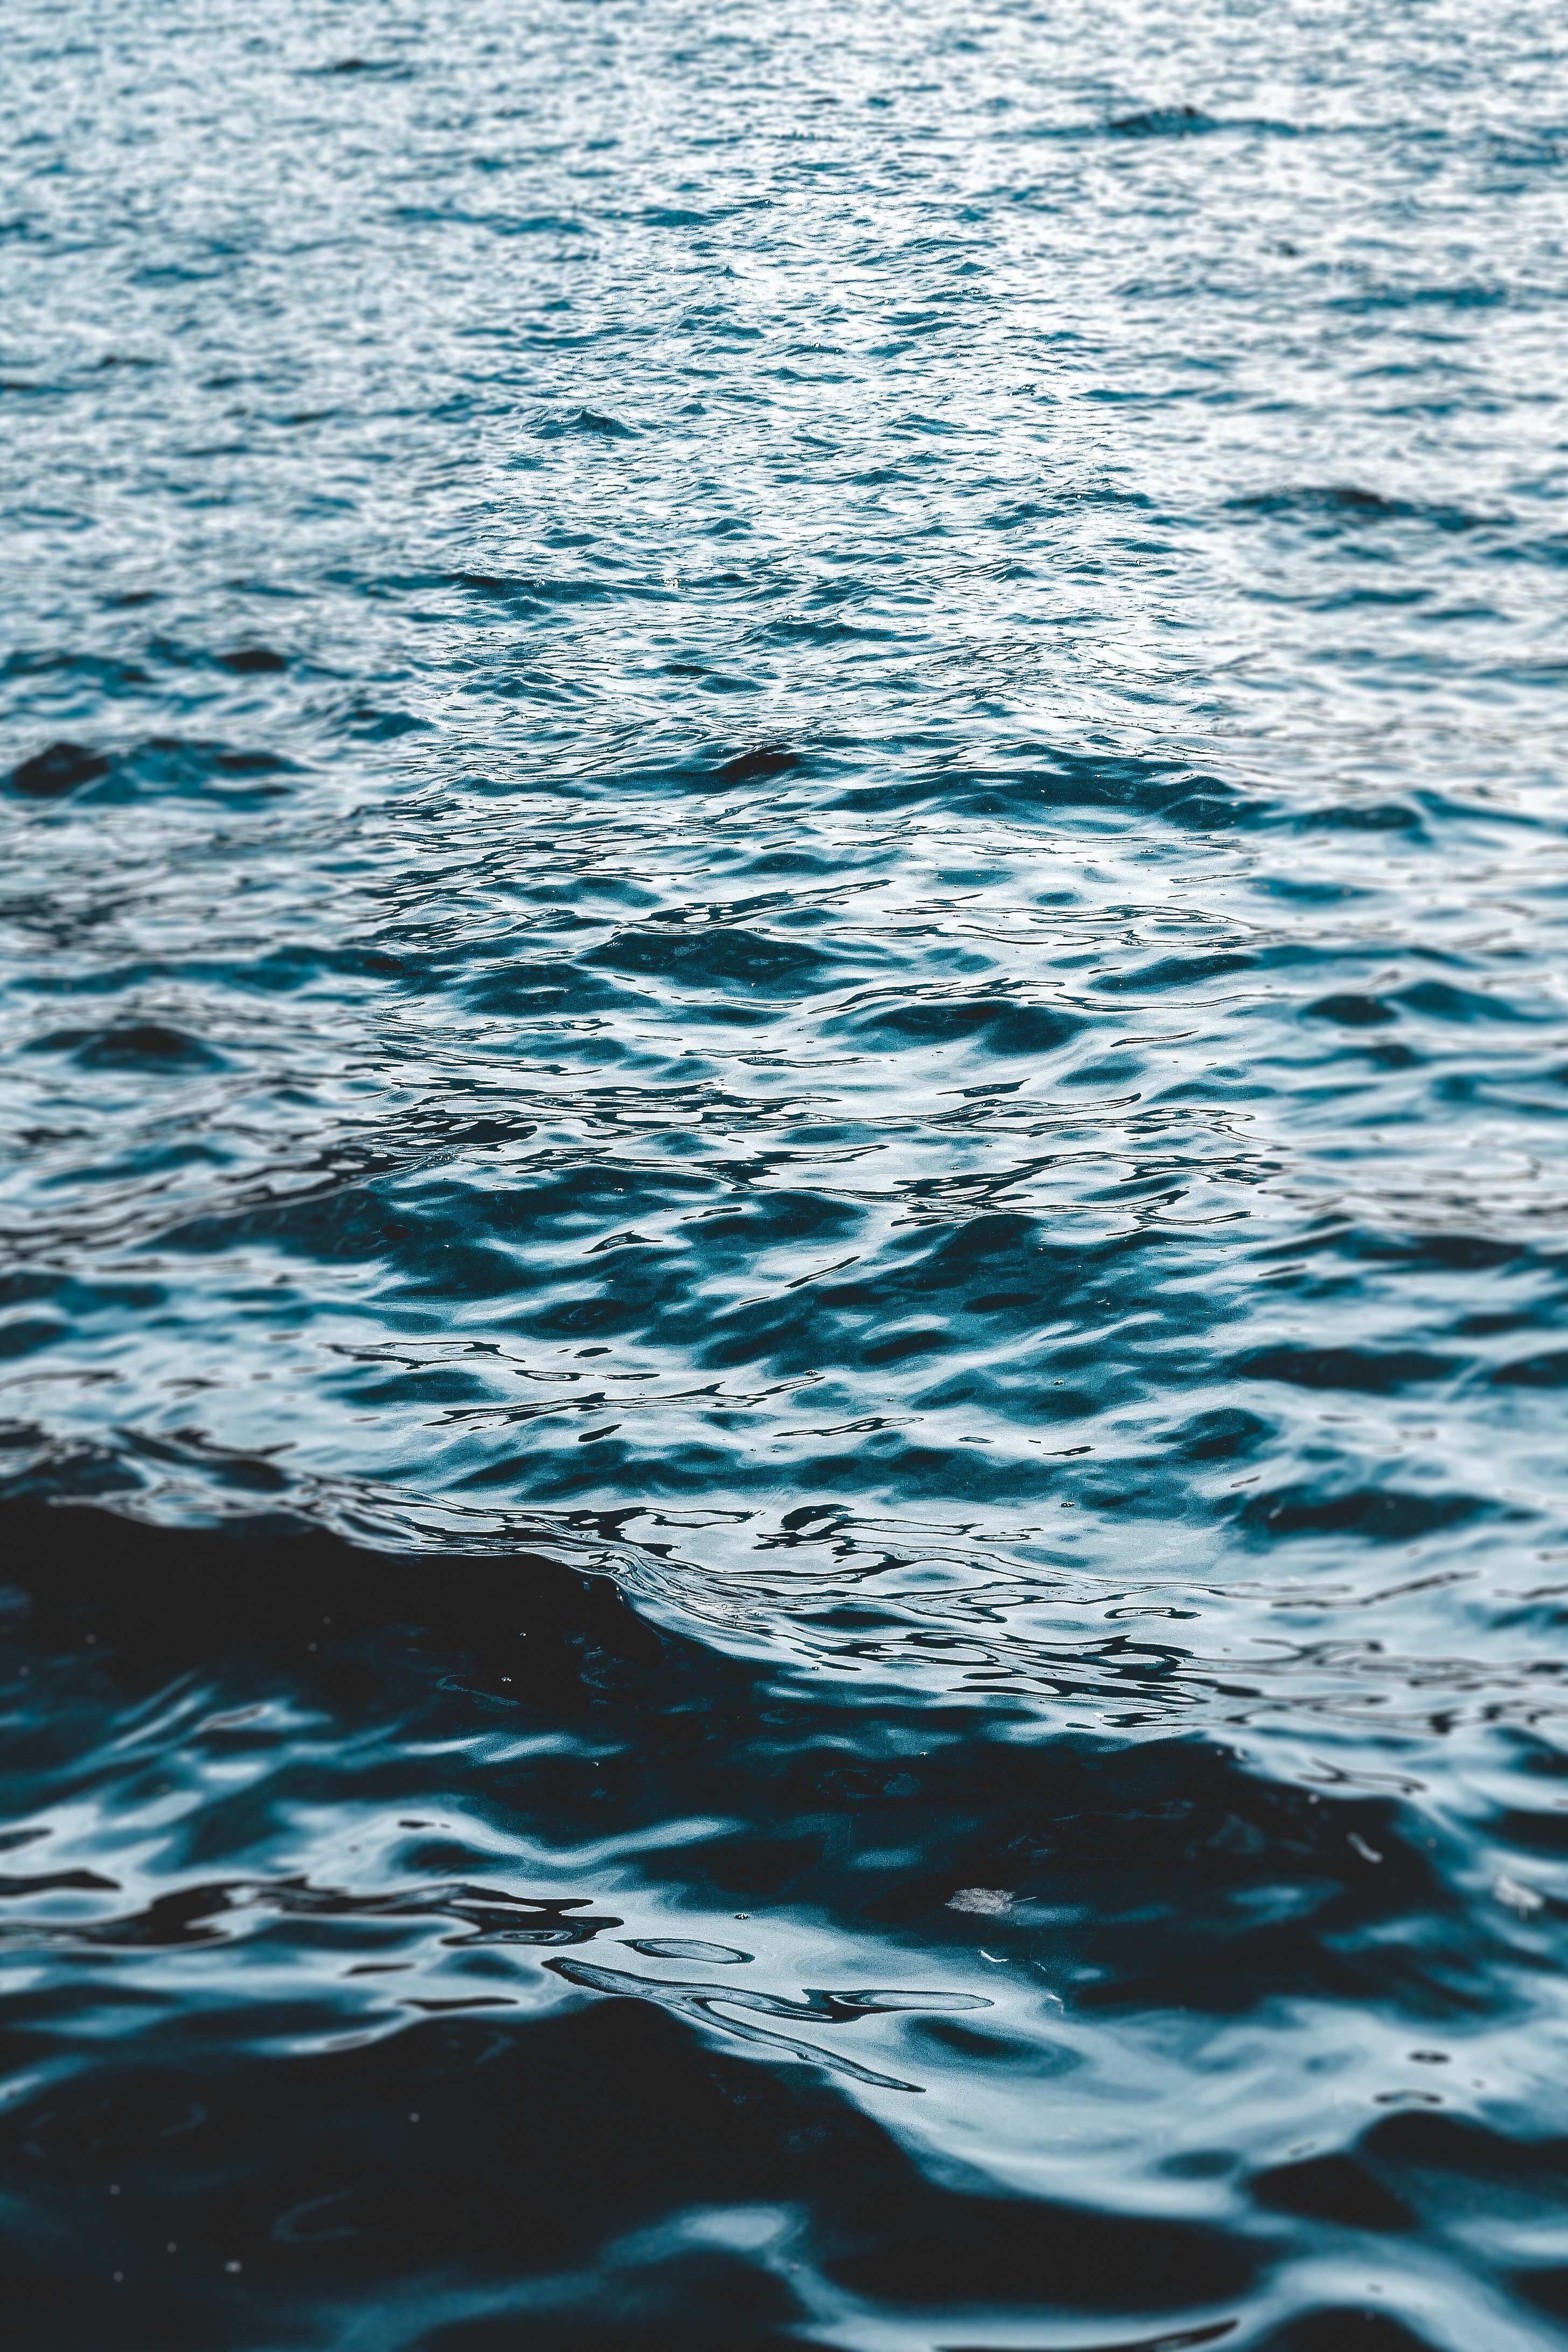
water, blue, sea, ocean, aqua, wave, reflection, turquoise, wind wave, azure, sky, calm, water resources, horizon, sunlight, sound, pattern